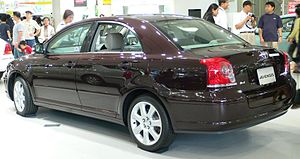
Toyota Avensis / Avensis T25 (2003−2009)
Toyota Avensis er en stor mellemklassebil, der blev fremstillet af den japanske bilfabrikant Toyota Motor fra efteråret 1997 til april 2018. Toyota Avensis er fterfølgeren til Toyota Carina.